George Maxwell Richards

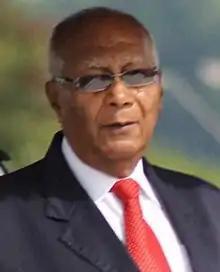

George Maxwell Richards (1 December 1931 – 8 January 2018) was a Trinidadian politician who served as the fourth president of Trinidad and Tobago, from 2003 to 2013. He was the first president and head of state in the Caribbean to have mixed Chinese and Indigenous ancestry.